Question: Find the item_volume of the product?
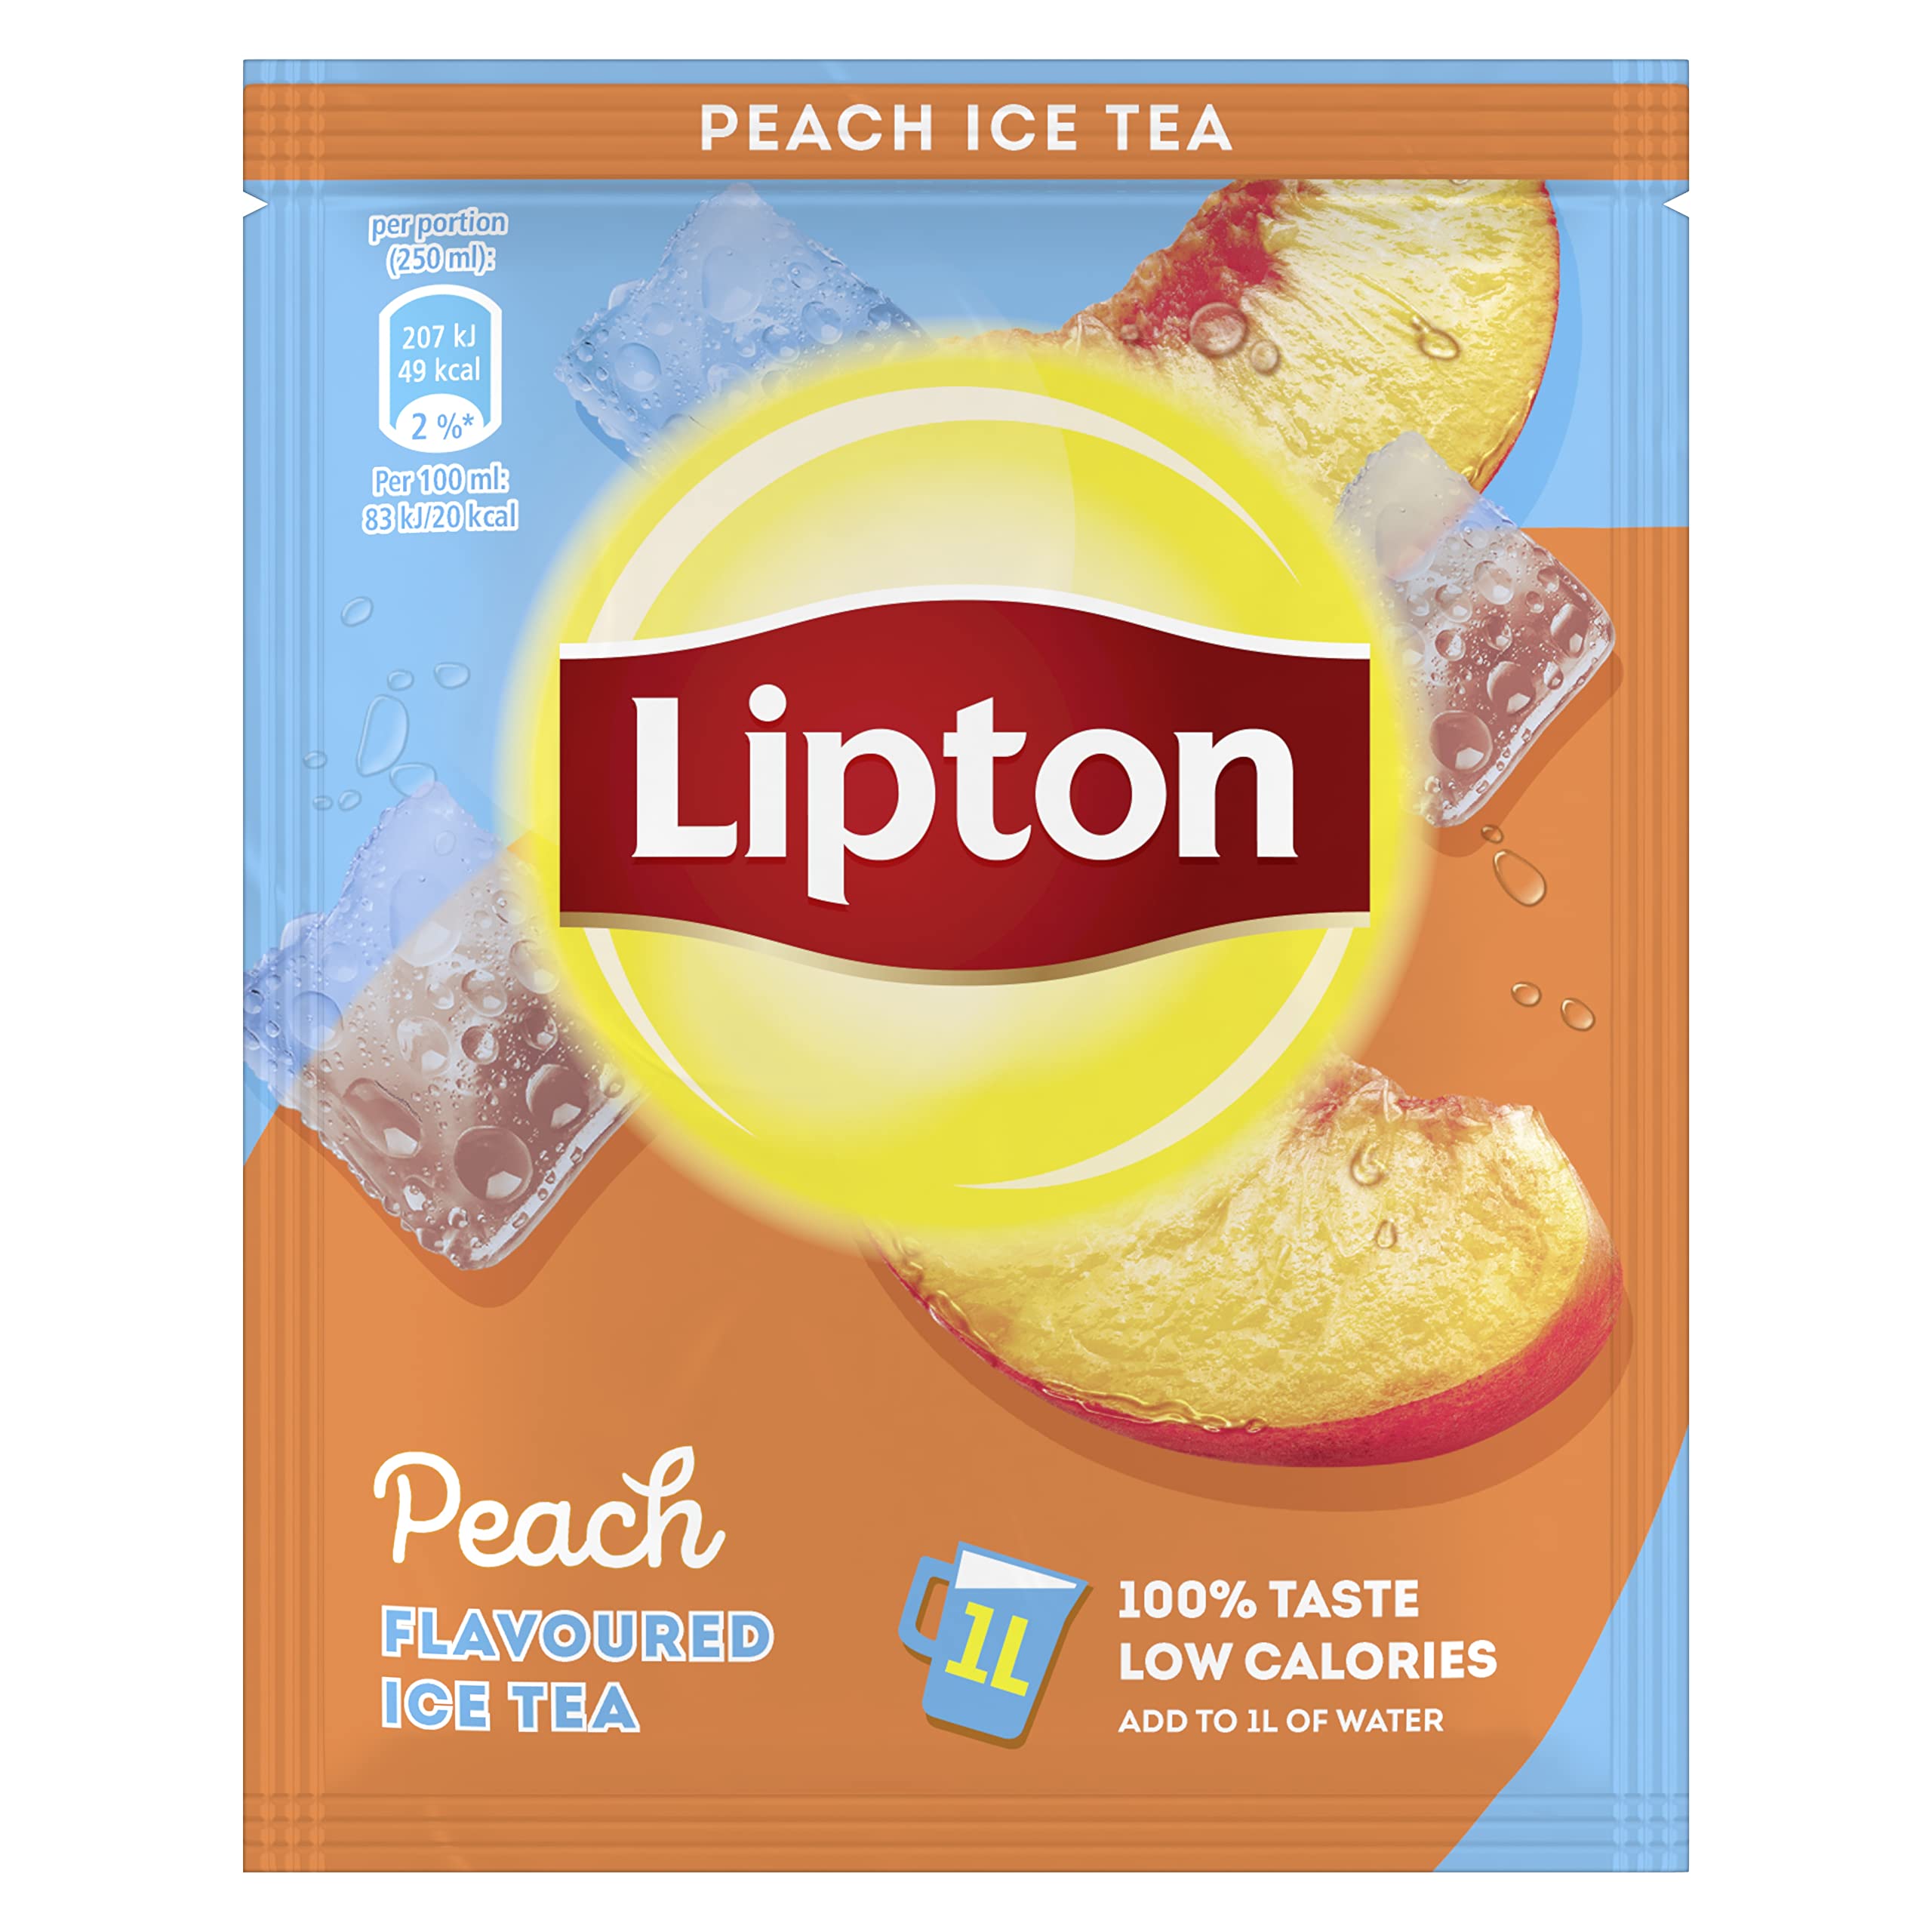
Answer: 1.0 litre